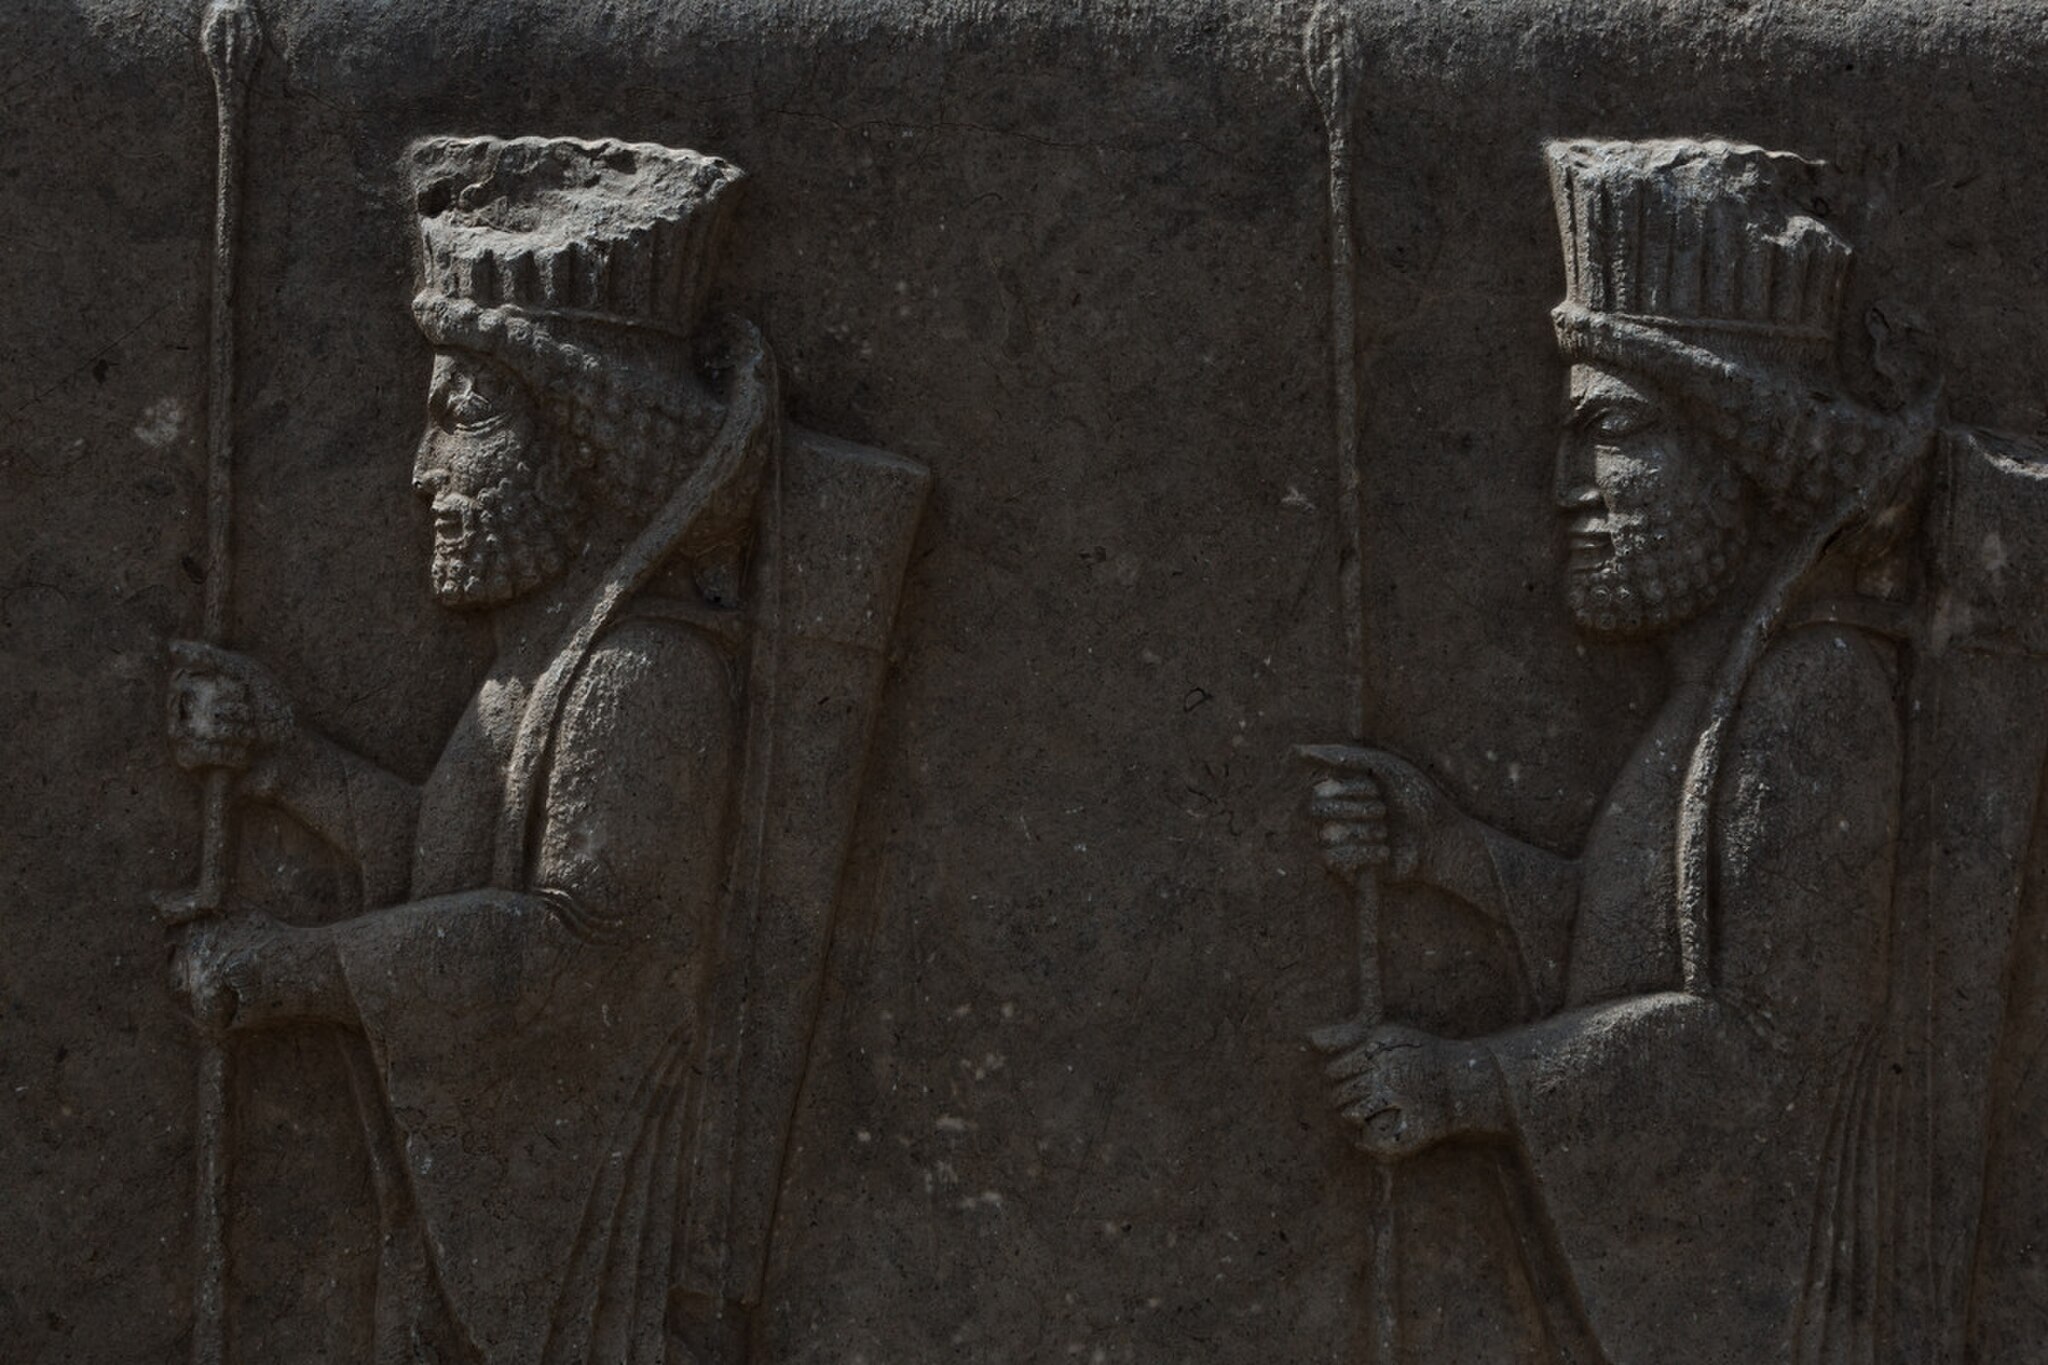
Title: Persepolis 295A5947
Date: 2018-06-12 14:05:46
Categories: Images from Wiki Loves Monuments 2018, Self-published work, Cultural heritage monuments in Iran with known IDs, Uploaded via Campaign:wlm-ir, Reliefs of Achaemenid warriors in Persepolis, Images from Wiki Loves Monuments in Marvdasht, Iran photographs taken on 2018-06-12, Images from Wiki Loves Monuments 2018 in Iran, Photographs by Morteza Aminoroayayi